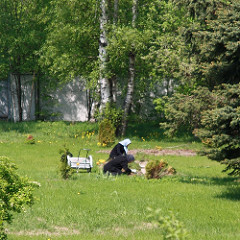
Flower: tulip